John J. Hardin

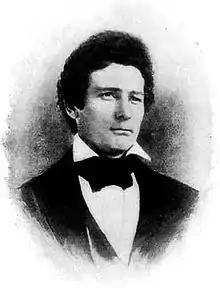

John Jay Hardin (January 6, 1810 – February 23, 1847) was a U.S. Representative and militia general from Illinois.